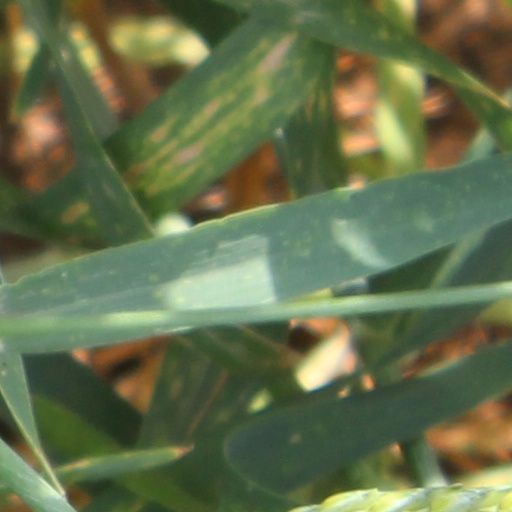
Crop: wheat